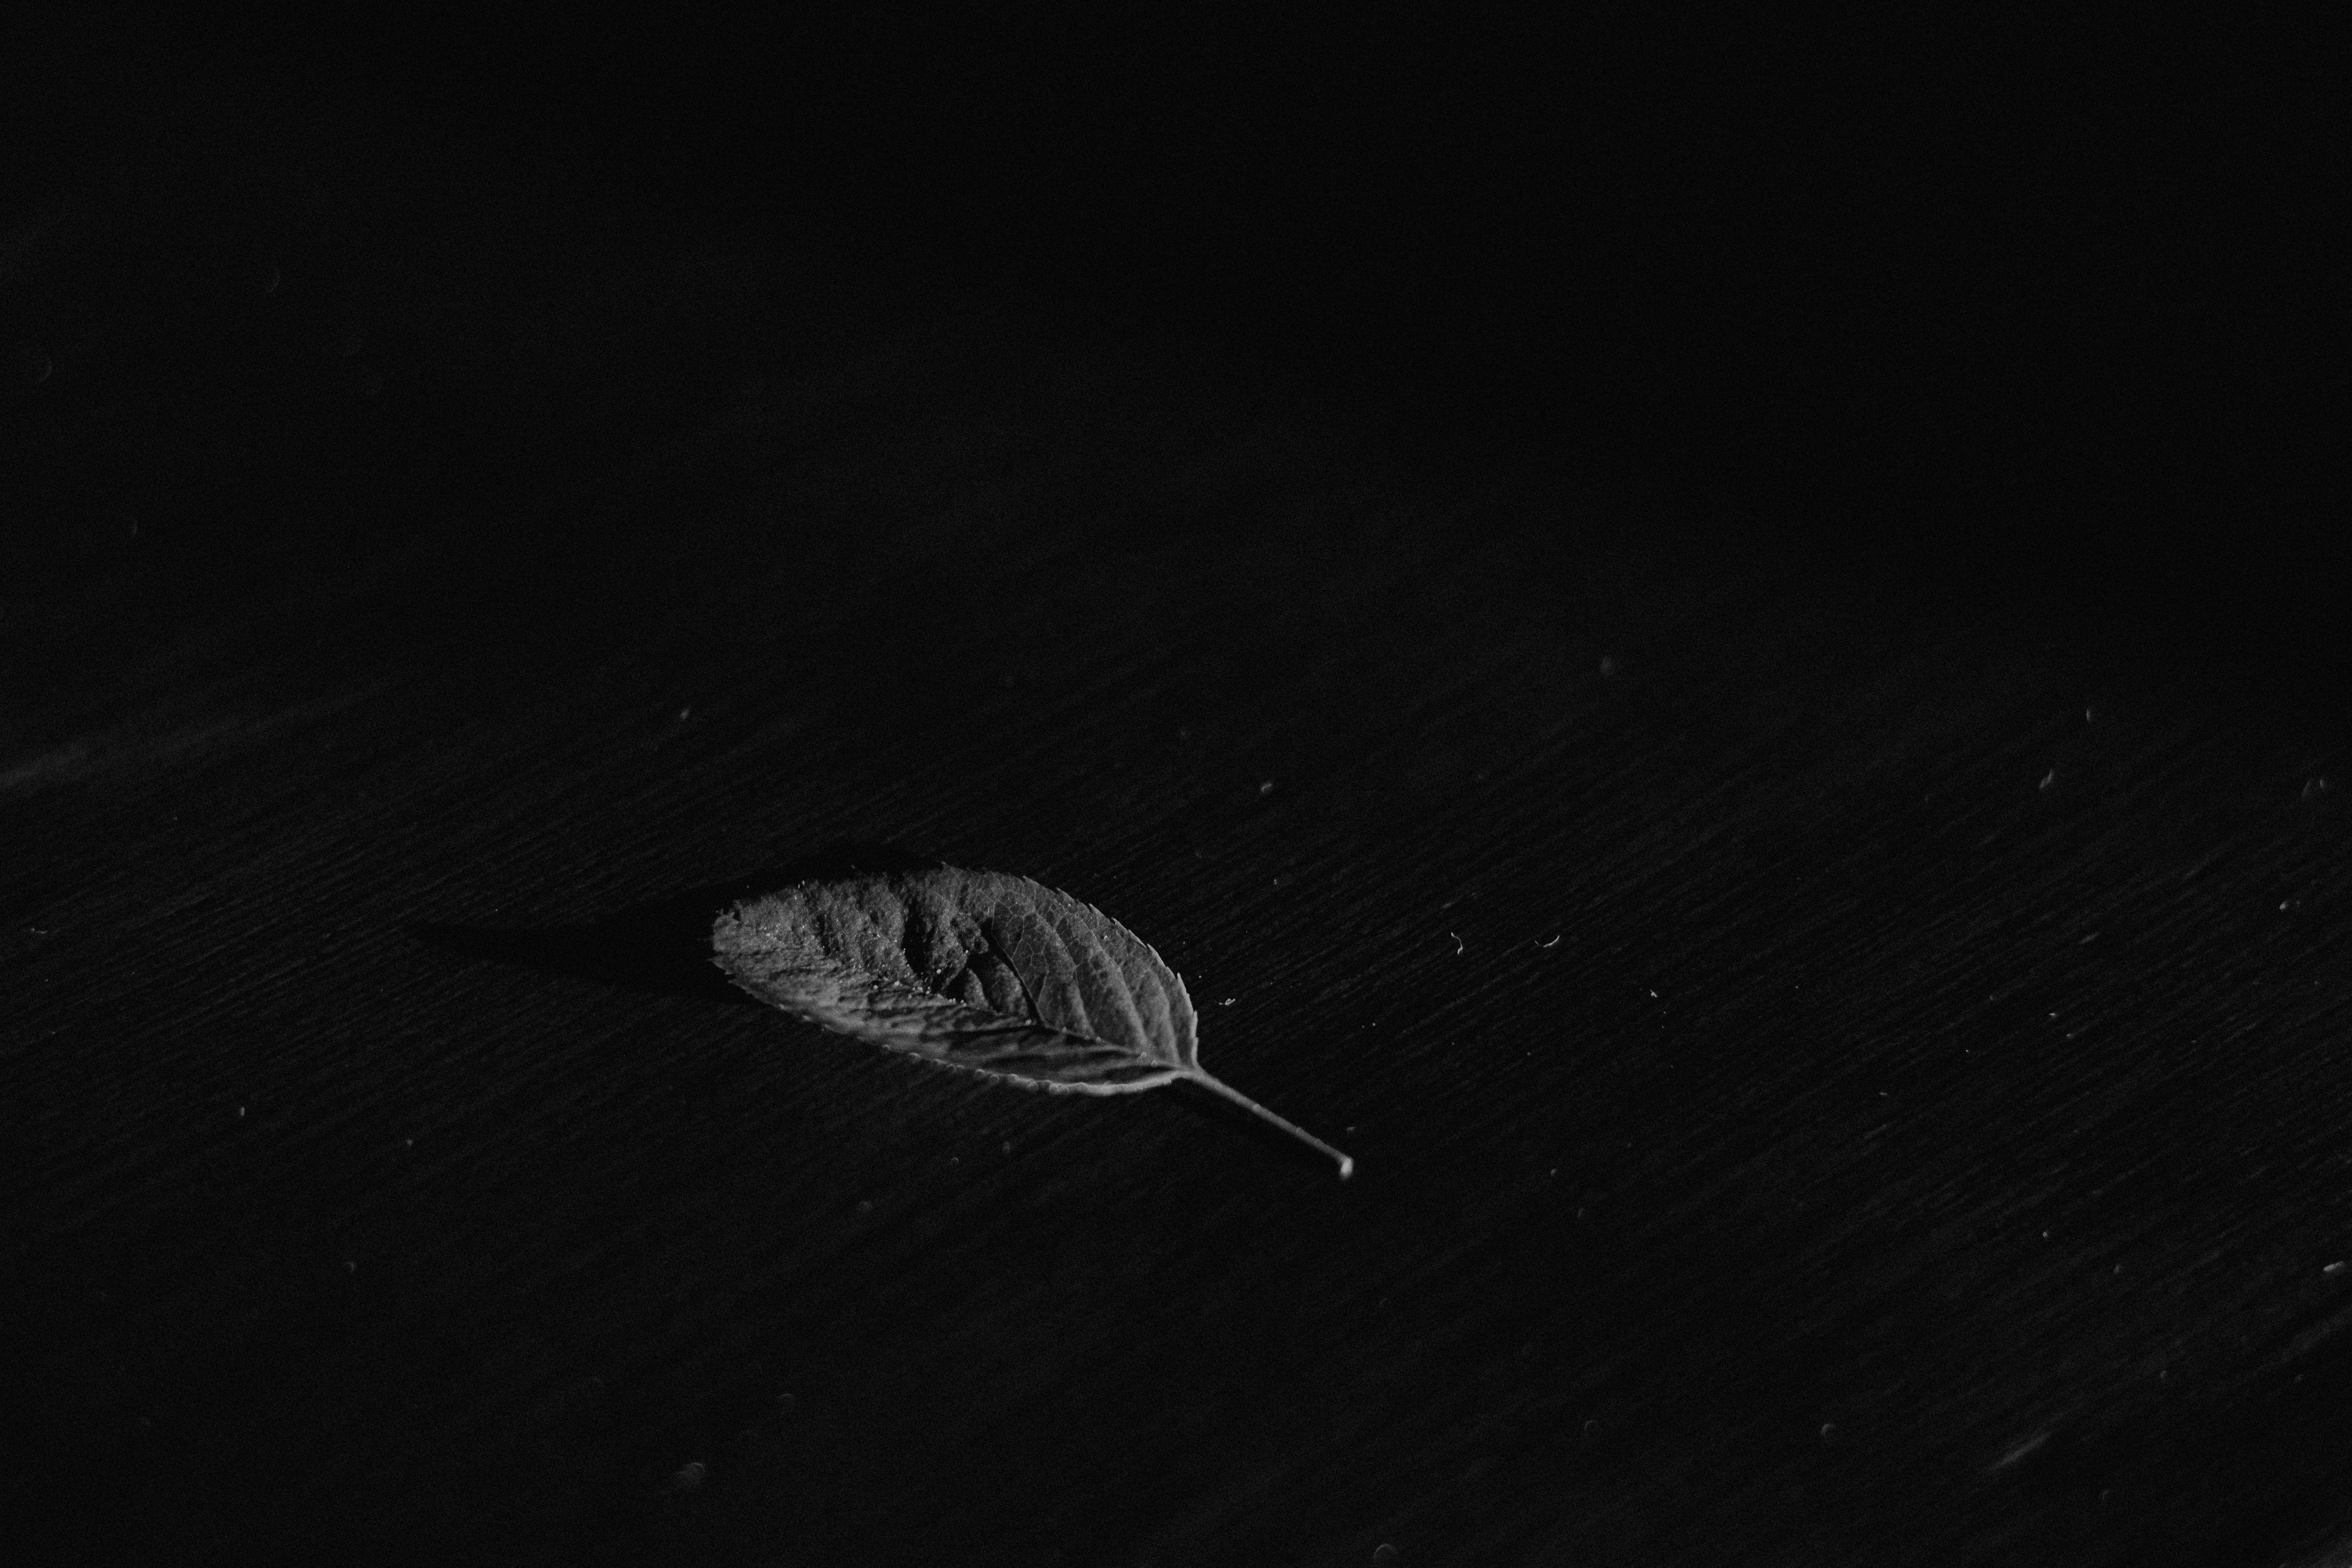
black, black and white, monochrome photography, photography, atmosphere, macro photography, darkness, monochrome, organism, still life photography, night, stock photography, computer wallpaper, space, sky